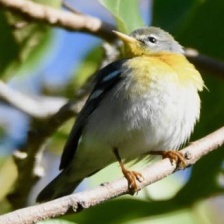
Species: NORTHERN PARULA
Scientific name: SETOPHAGA AMERICANA